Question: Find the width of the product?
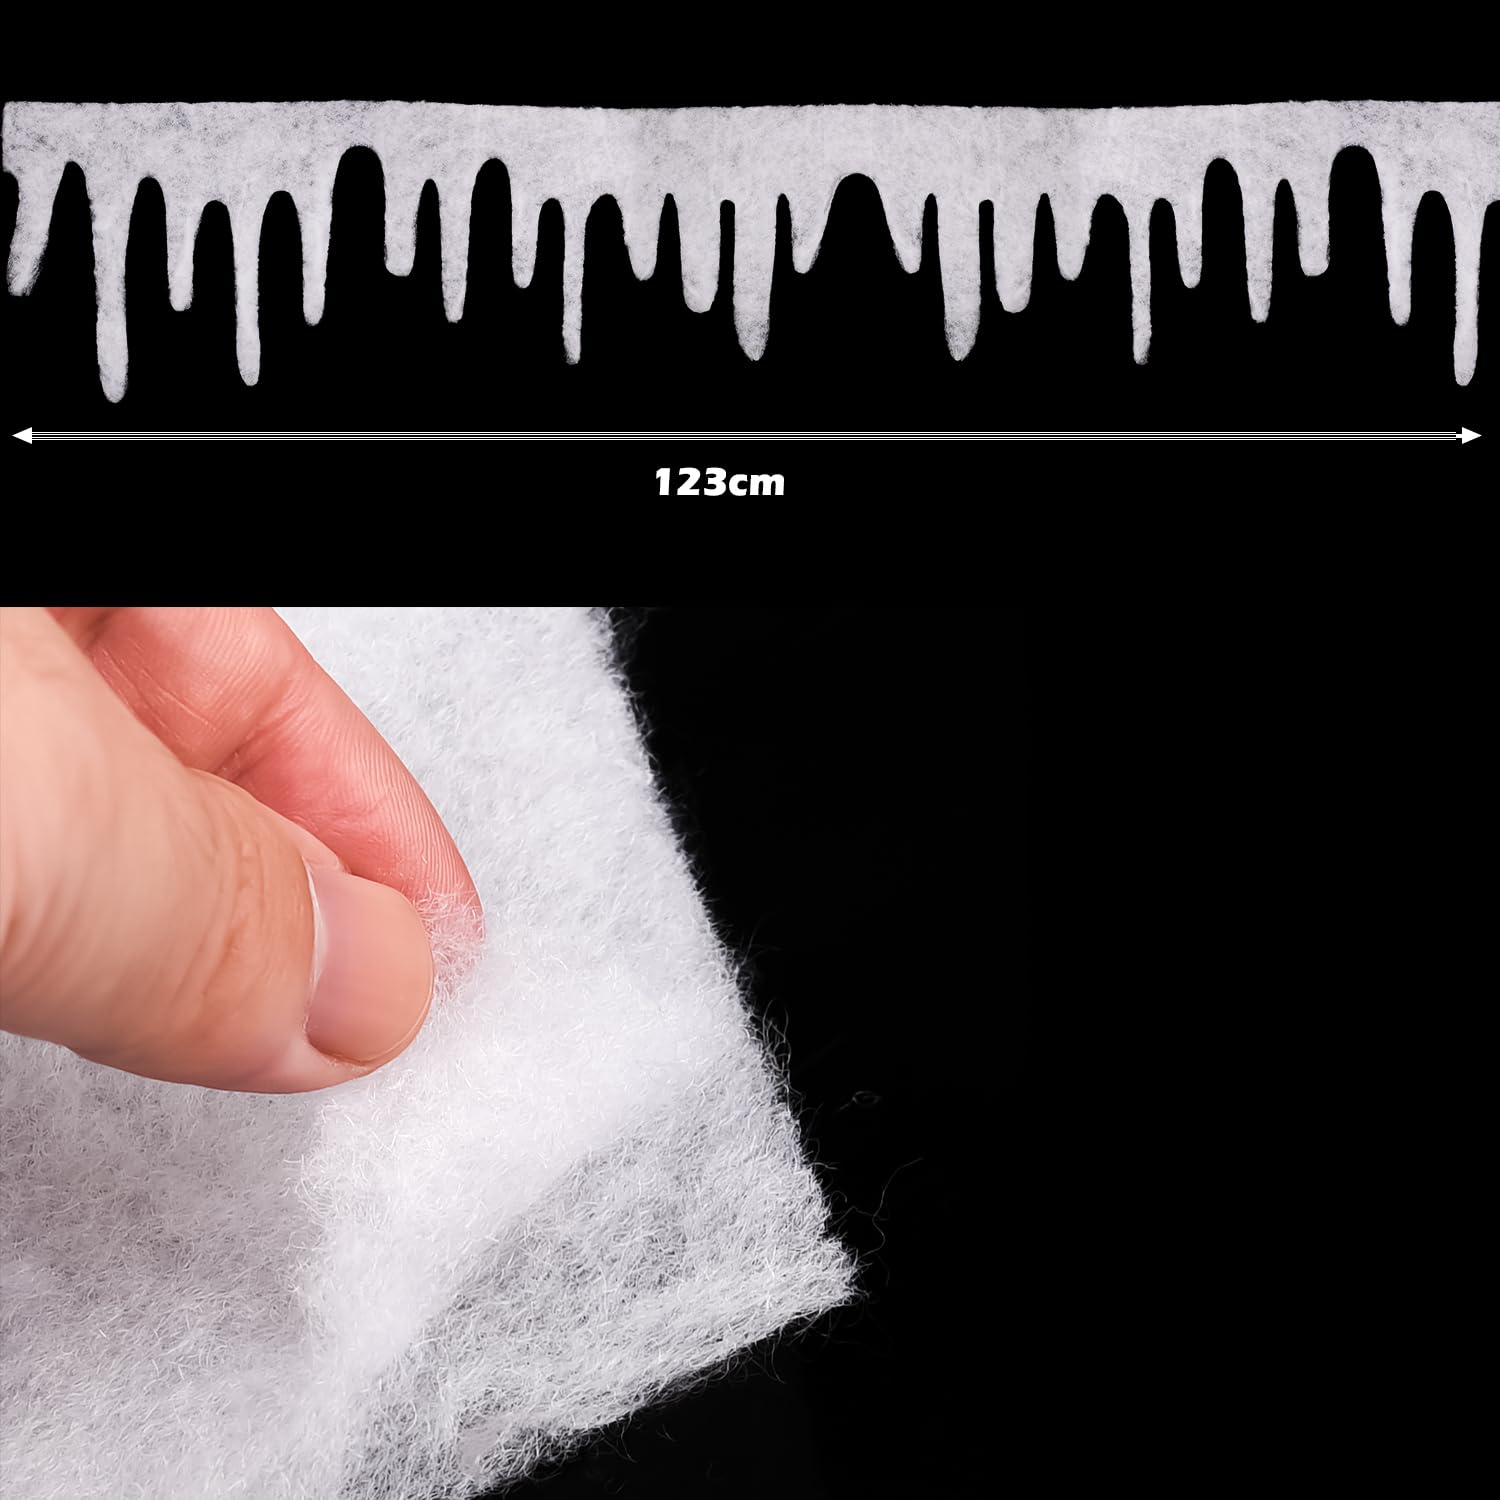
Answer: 123.0 centimetre